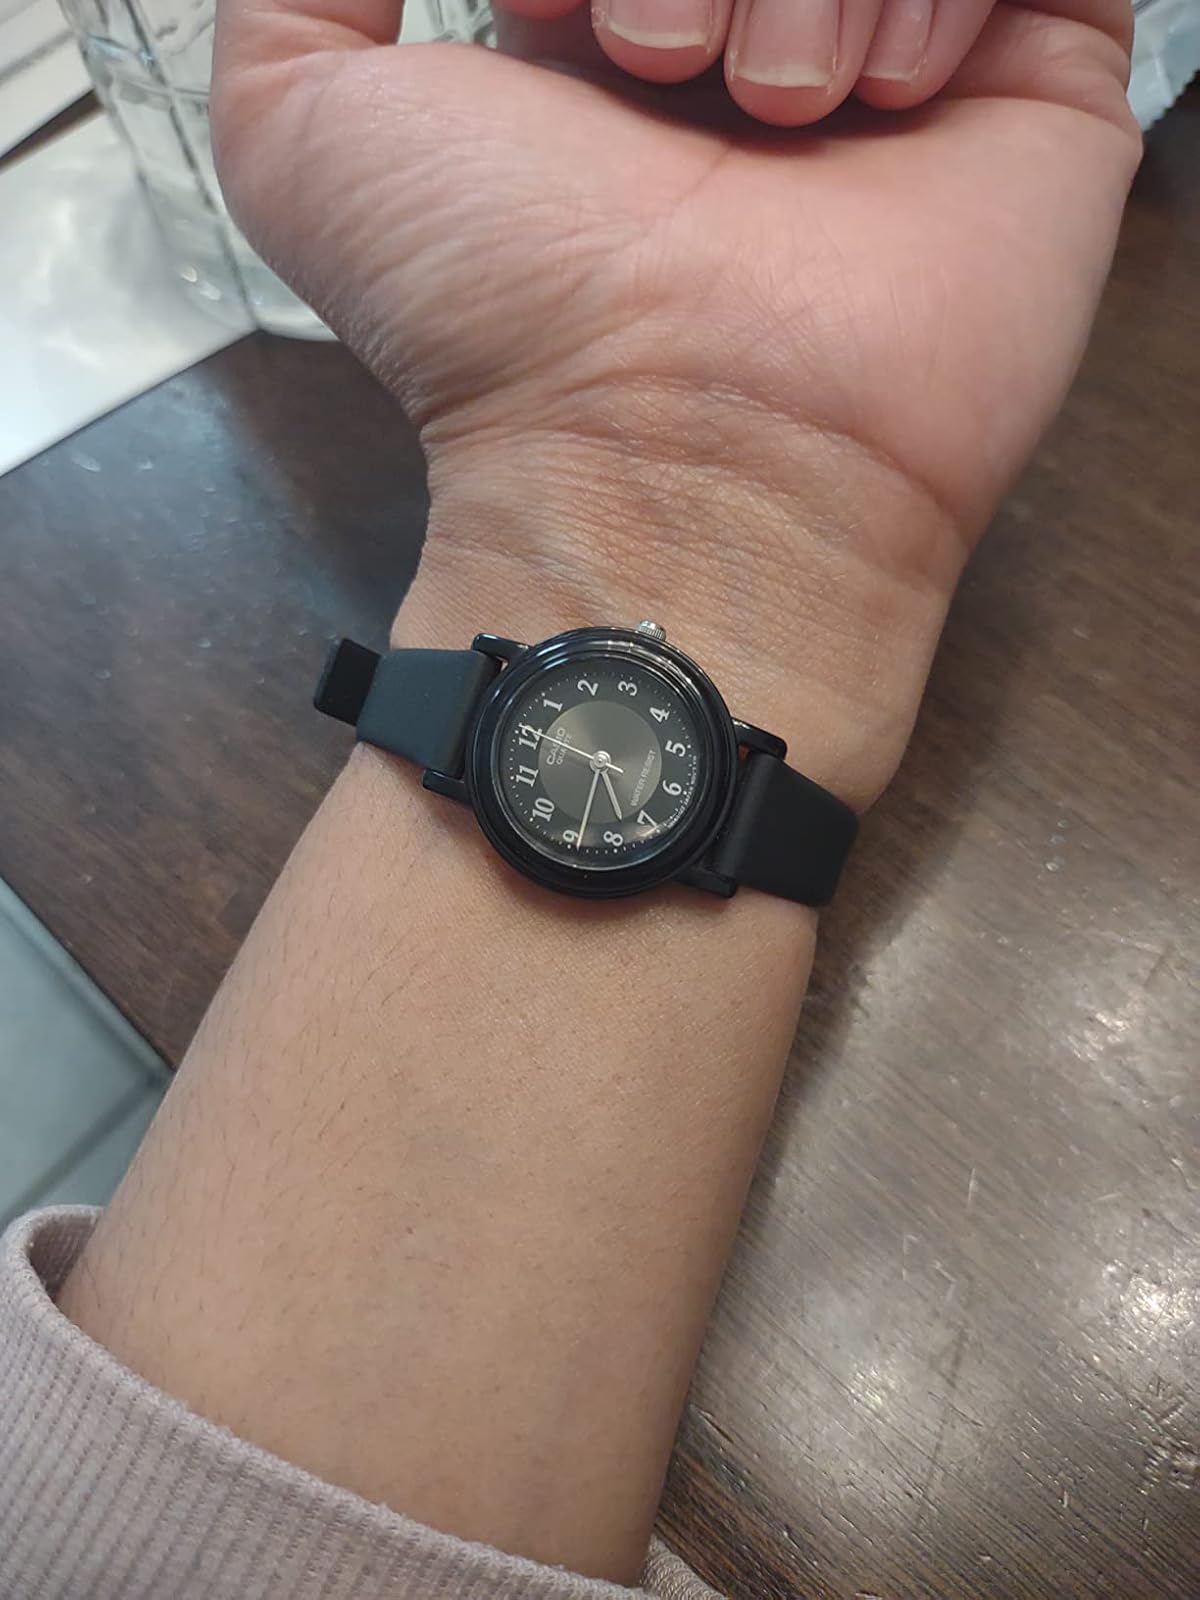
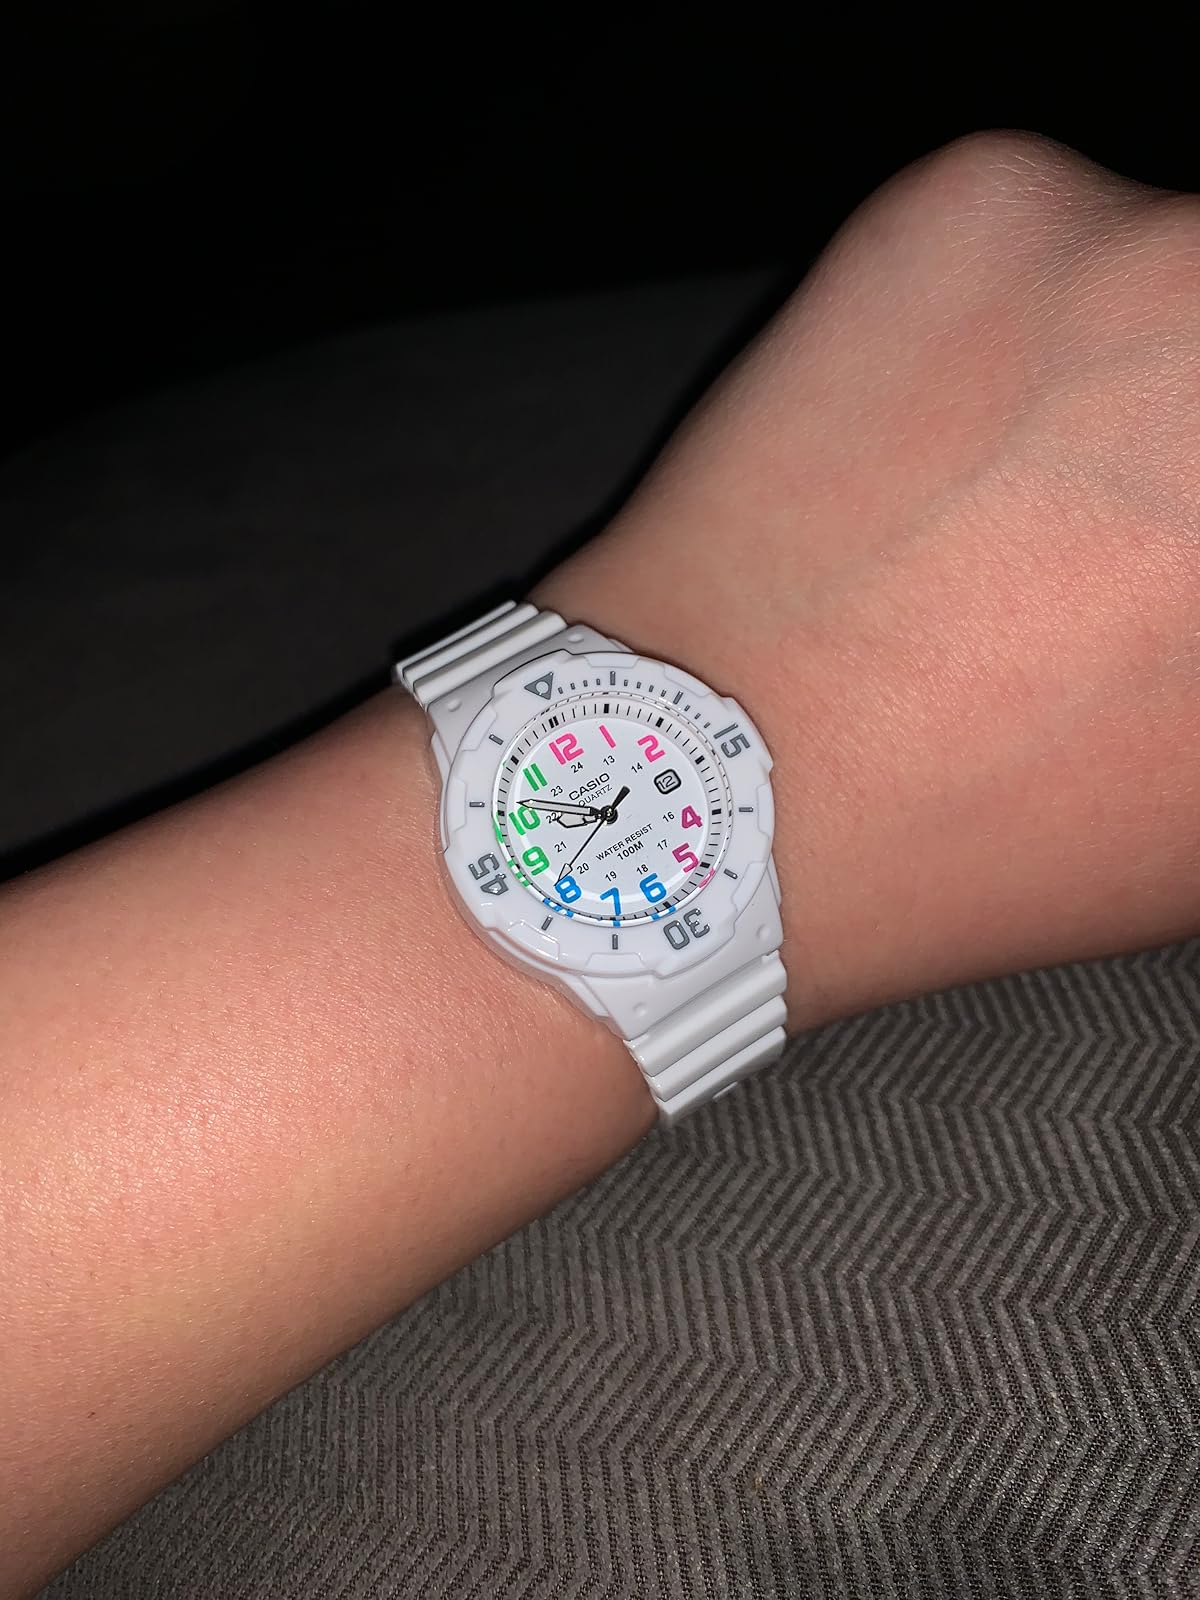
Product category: accessories_watch
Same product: no